Hanna Novosad

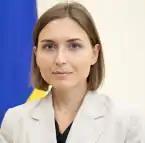

Hanna Ihorivna Novosad (born 28 July 1990) is a Ukrainian educational activist, civil servant and politician. The Minister of Education and Science of Ukraine in the Honcharuk Government.